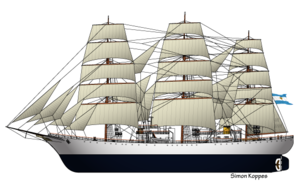
Dessin de l'argentin ARA Libertad voilier Español: Dibujo del velero argentino ARA Libertad Português: Desenho do argentino veleiro ARA Libertad
Le Libertad est un trois-mâts carré argentin à coque acier, qui sert de navire-école à la marine argentine. Depuis 1960, il remplace le ARA Presidente Sarmiento. Avec ces 103 m de long, il est l'un des plus grands voiliers du monde.
Il est possible de classifier les gréements de différentes façons : selon le nombre de mâts utilisés, selon la forme des voiles, selon l'origine géographique, et selon la période historique.